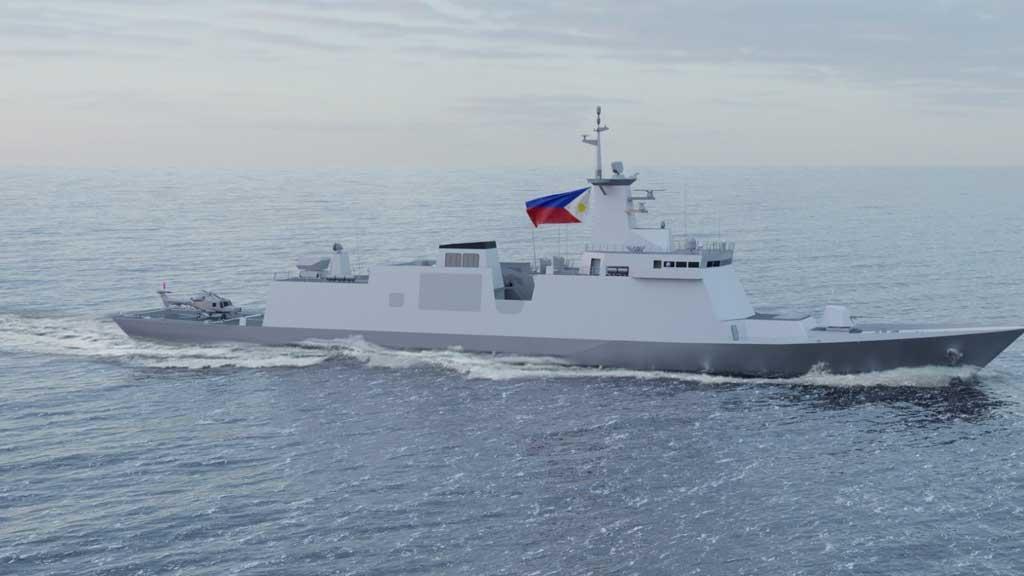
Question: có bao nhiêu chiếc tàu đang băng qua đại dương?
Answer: có một chiếc tàu đang băng qua đại dương